2015 WTA Finals

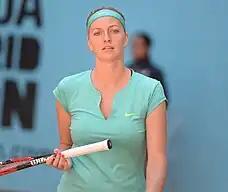

Petra Kvitová was announced as the fifth qualifier on 14 October.